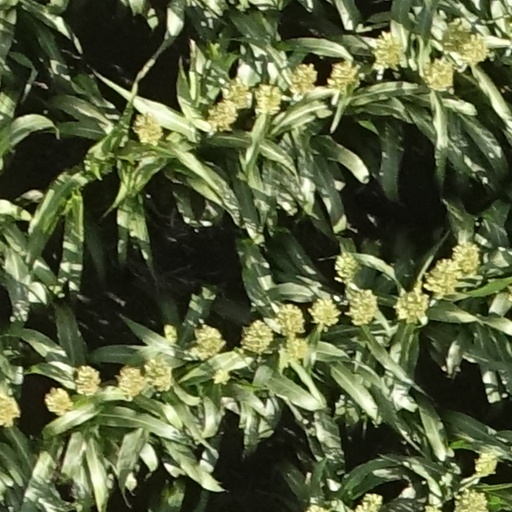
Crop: sorghum